Nick Holtam

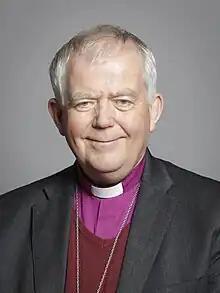
Official portrait, 2019

Nicholas Roderick Holtam (born 8 August 1954) is a retired bishop of the Church of England. He served as Bishop of Salisbury from 2011 until his retirement in 2021.